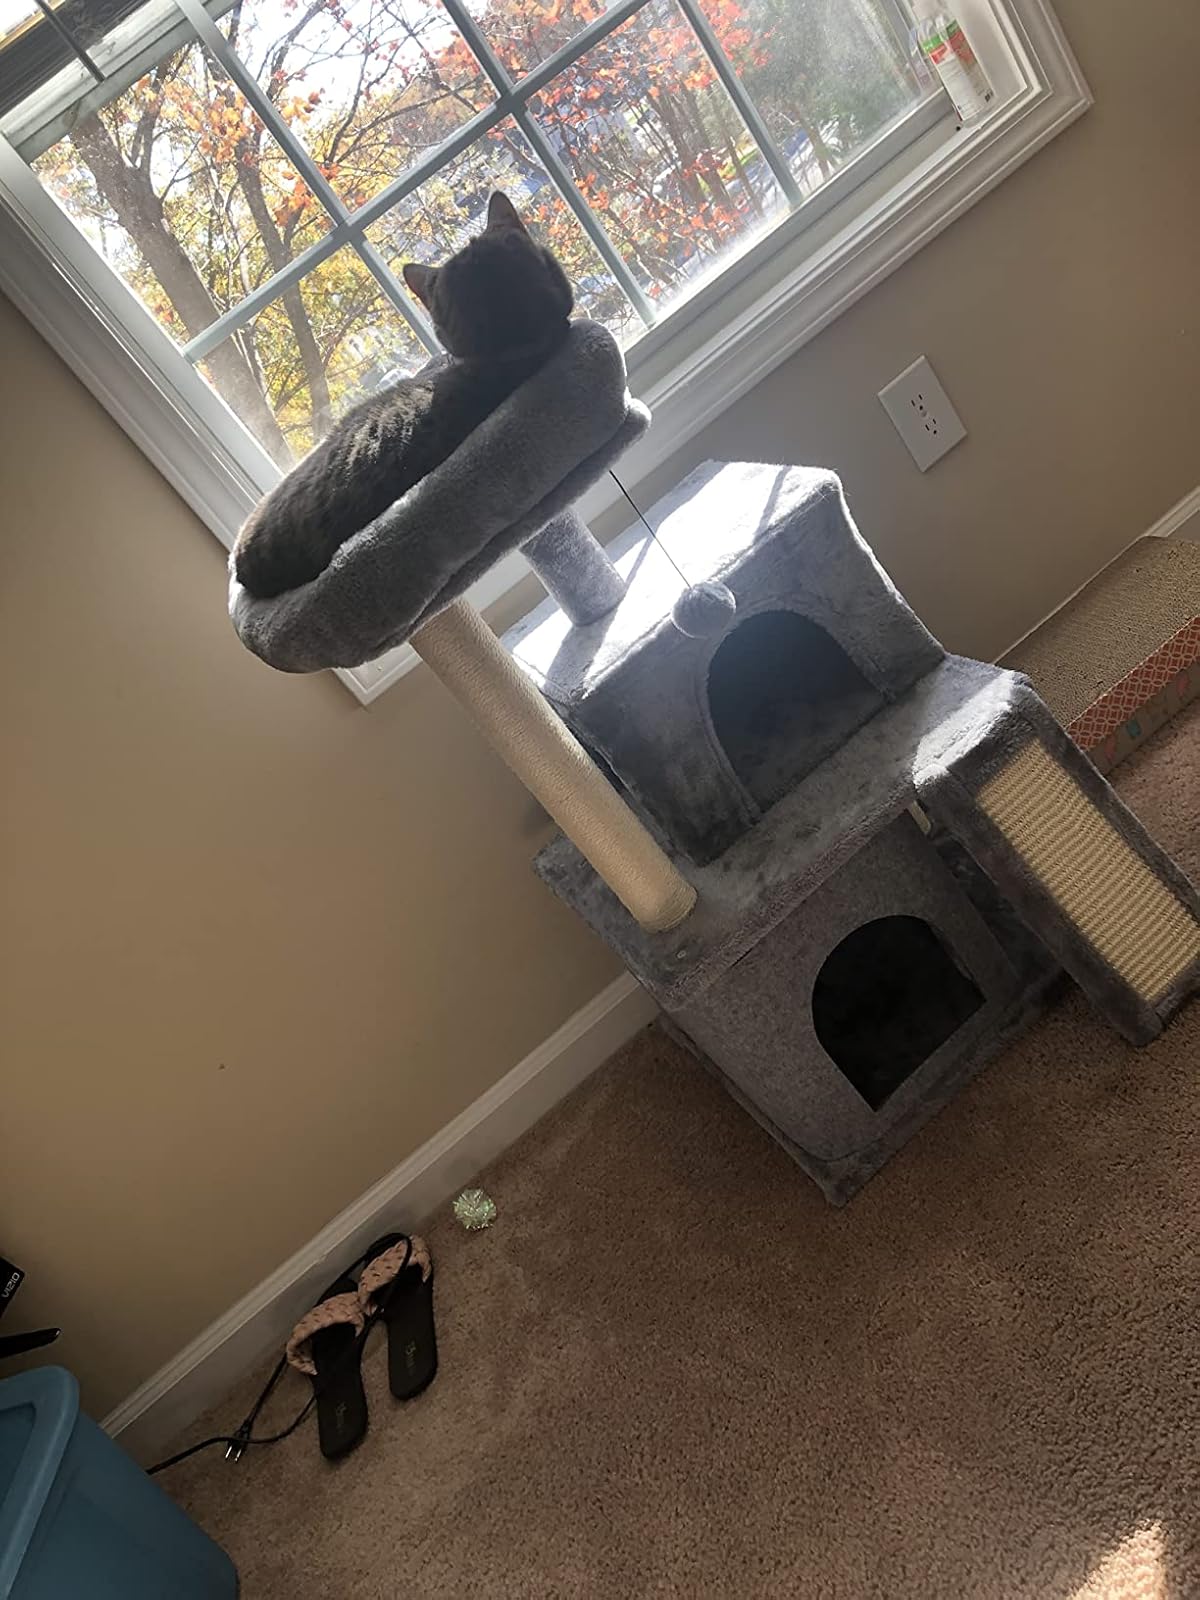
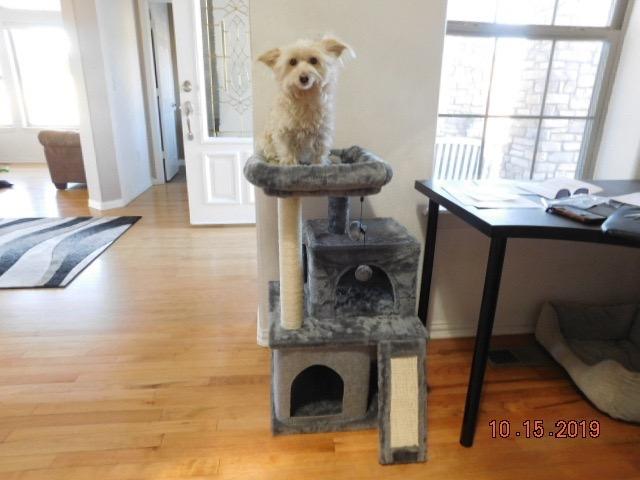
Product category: items_cat tree
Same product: yes